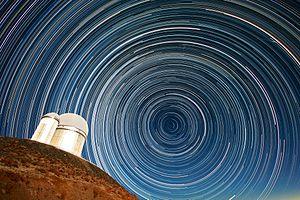
En astronomie, les constellations circumpolaires sont des constellations qui ne disparaissent jamais sous l’horizon du spectateur. Considérées comme un effet important en astronomie, elles sont différentes des constellations saisonnières. Les constellations circumpolaires restent dans le ciel.